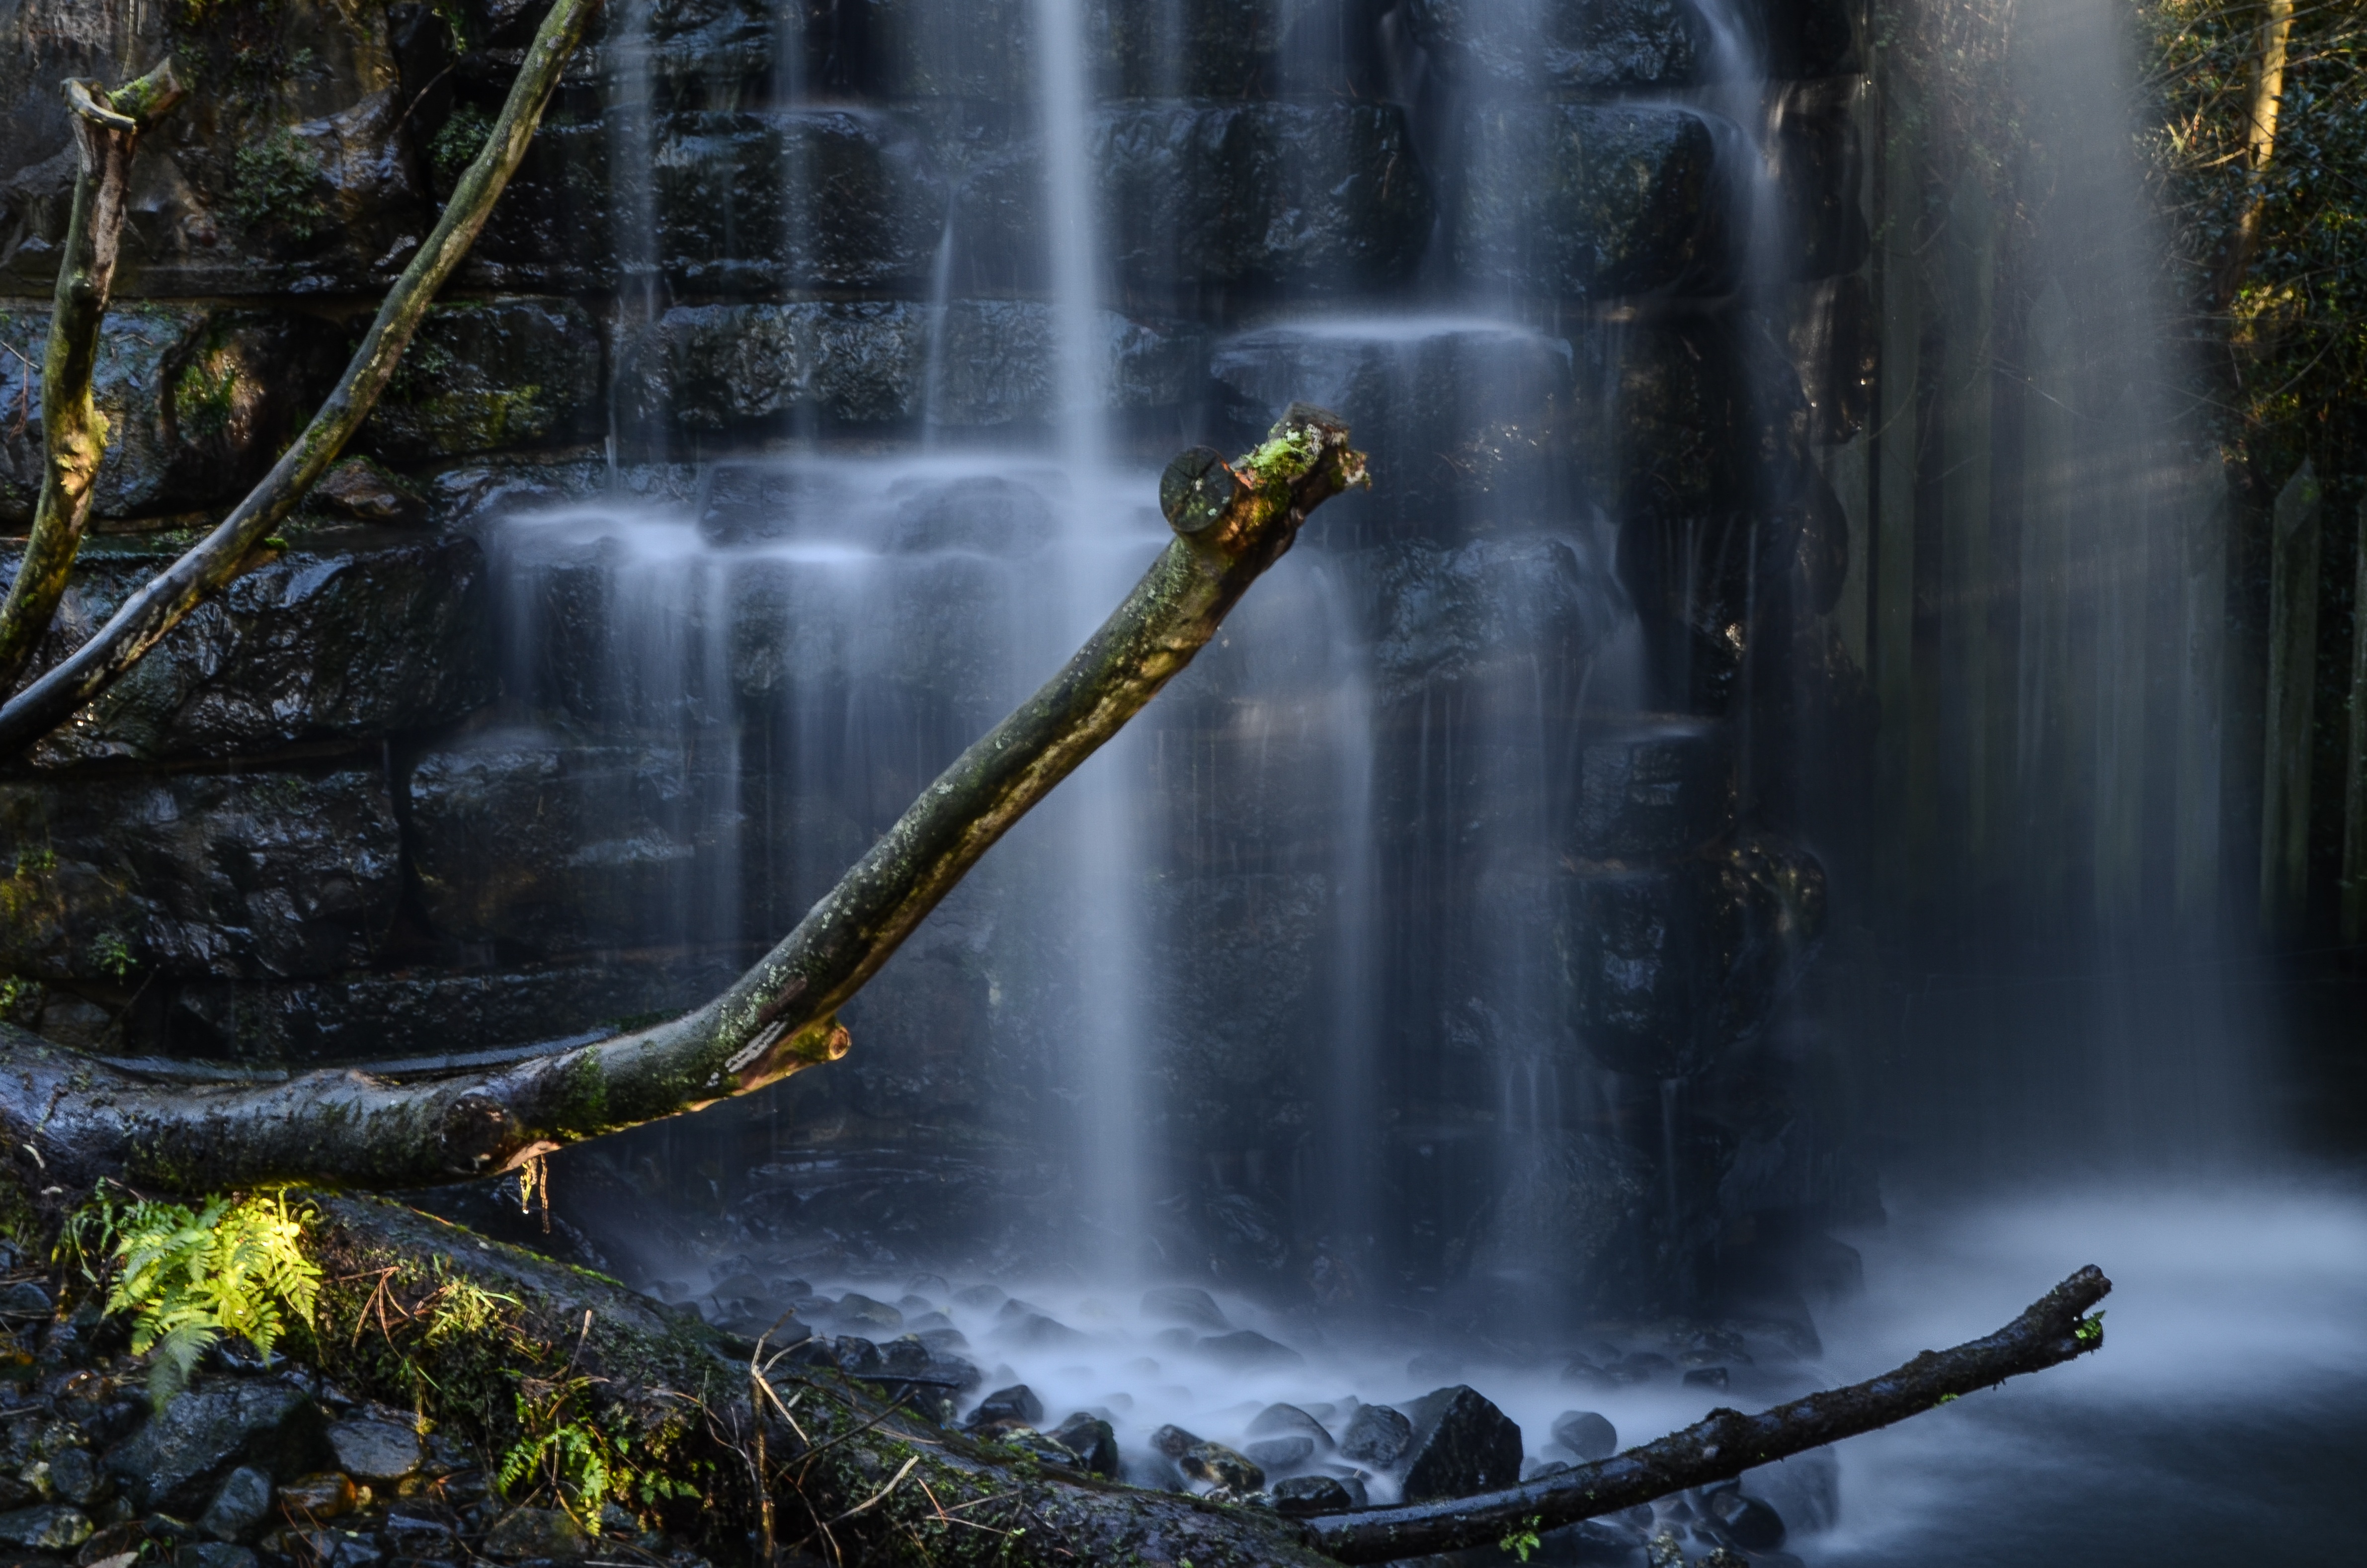
water, nature, forest, waterfall, wilderness, river, stream, flow, reflection, jungle, scenic, autumn, park, body of water, exposure, rainforest, wasserfall, water feature, atmospheric phenomenon